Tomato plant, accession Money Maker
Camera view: tilt-top (135 deg); turntable rotation: 330 degrees
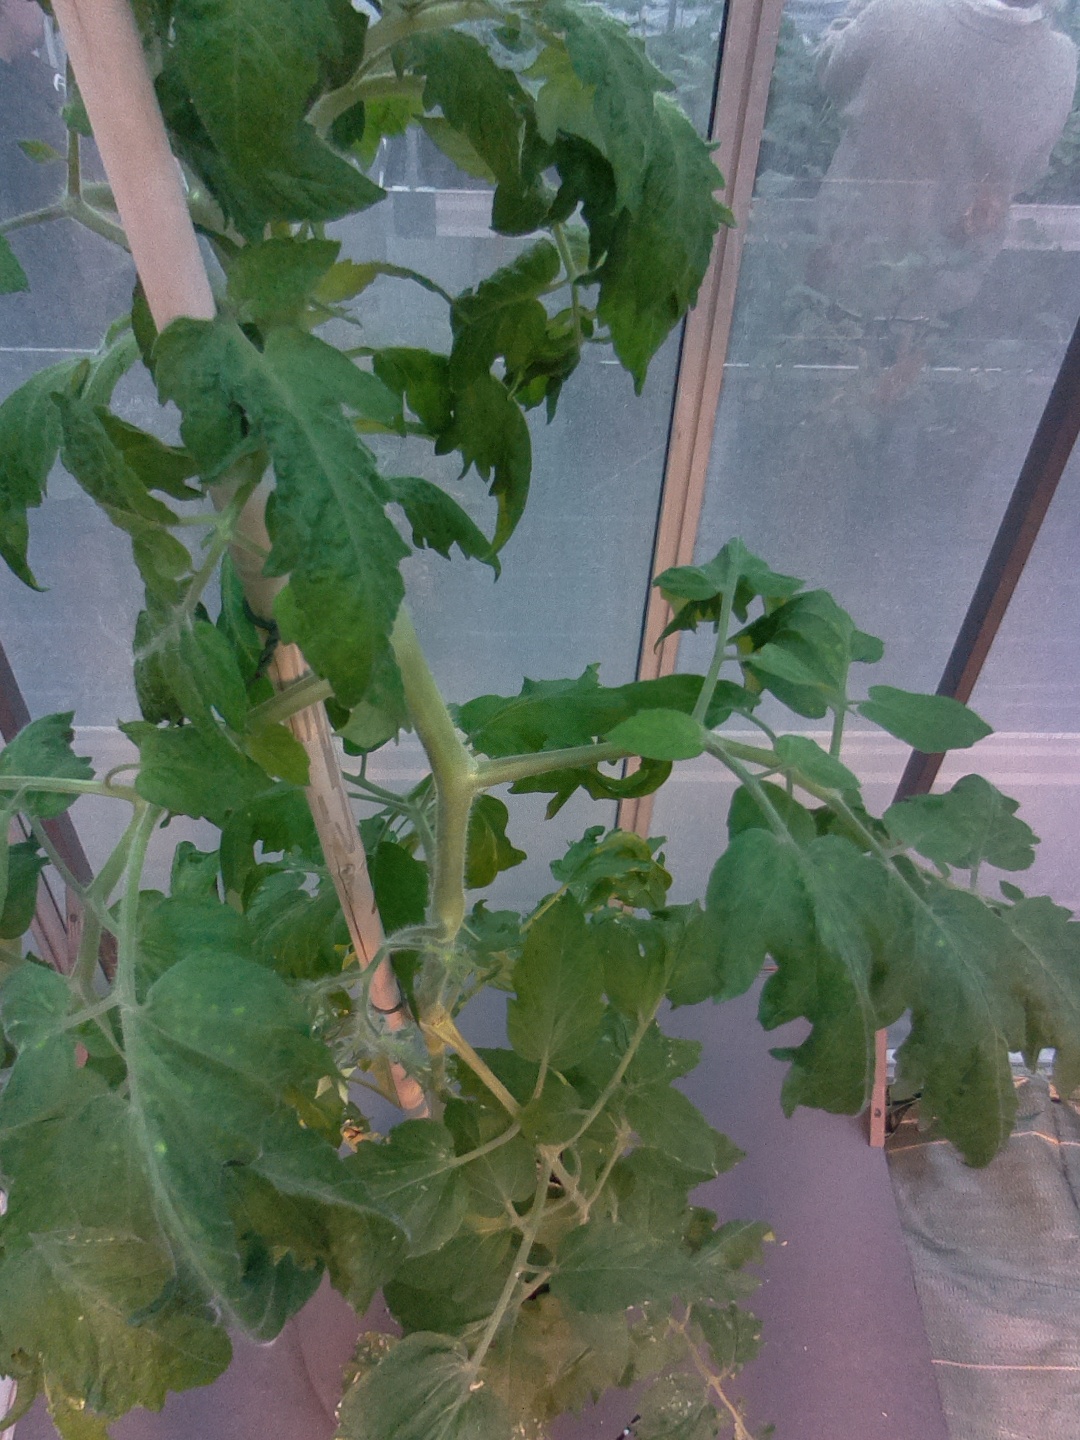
BBCH growth stage 67: Full flowering, 70%-80% of flowers open, more petals falling